Ignace Deen Hospital

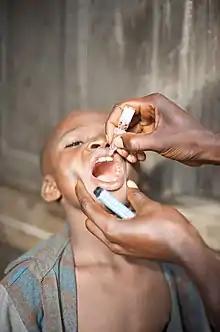
Polio vaccination in Conakry, 2009.

Maternal mortality is high in Guinea due to lack of primary health care, poorly equipped obstetric wards in referral hospitals, untrained personnel and lack of health education.